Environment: real
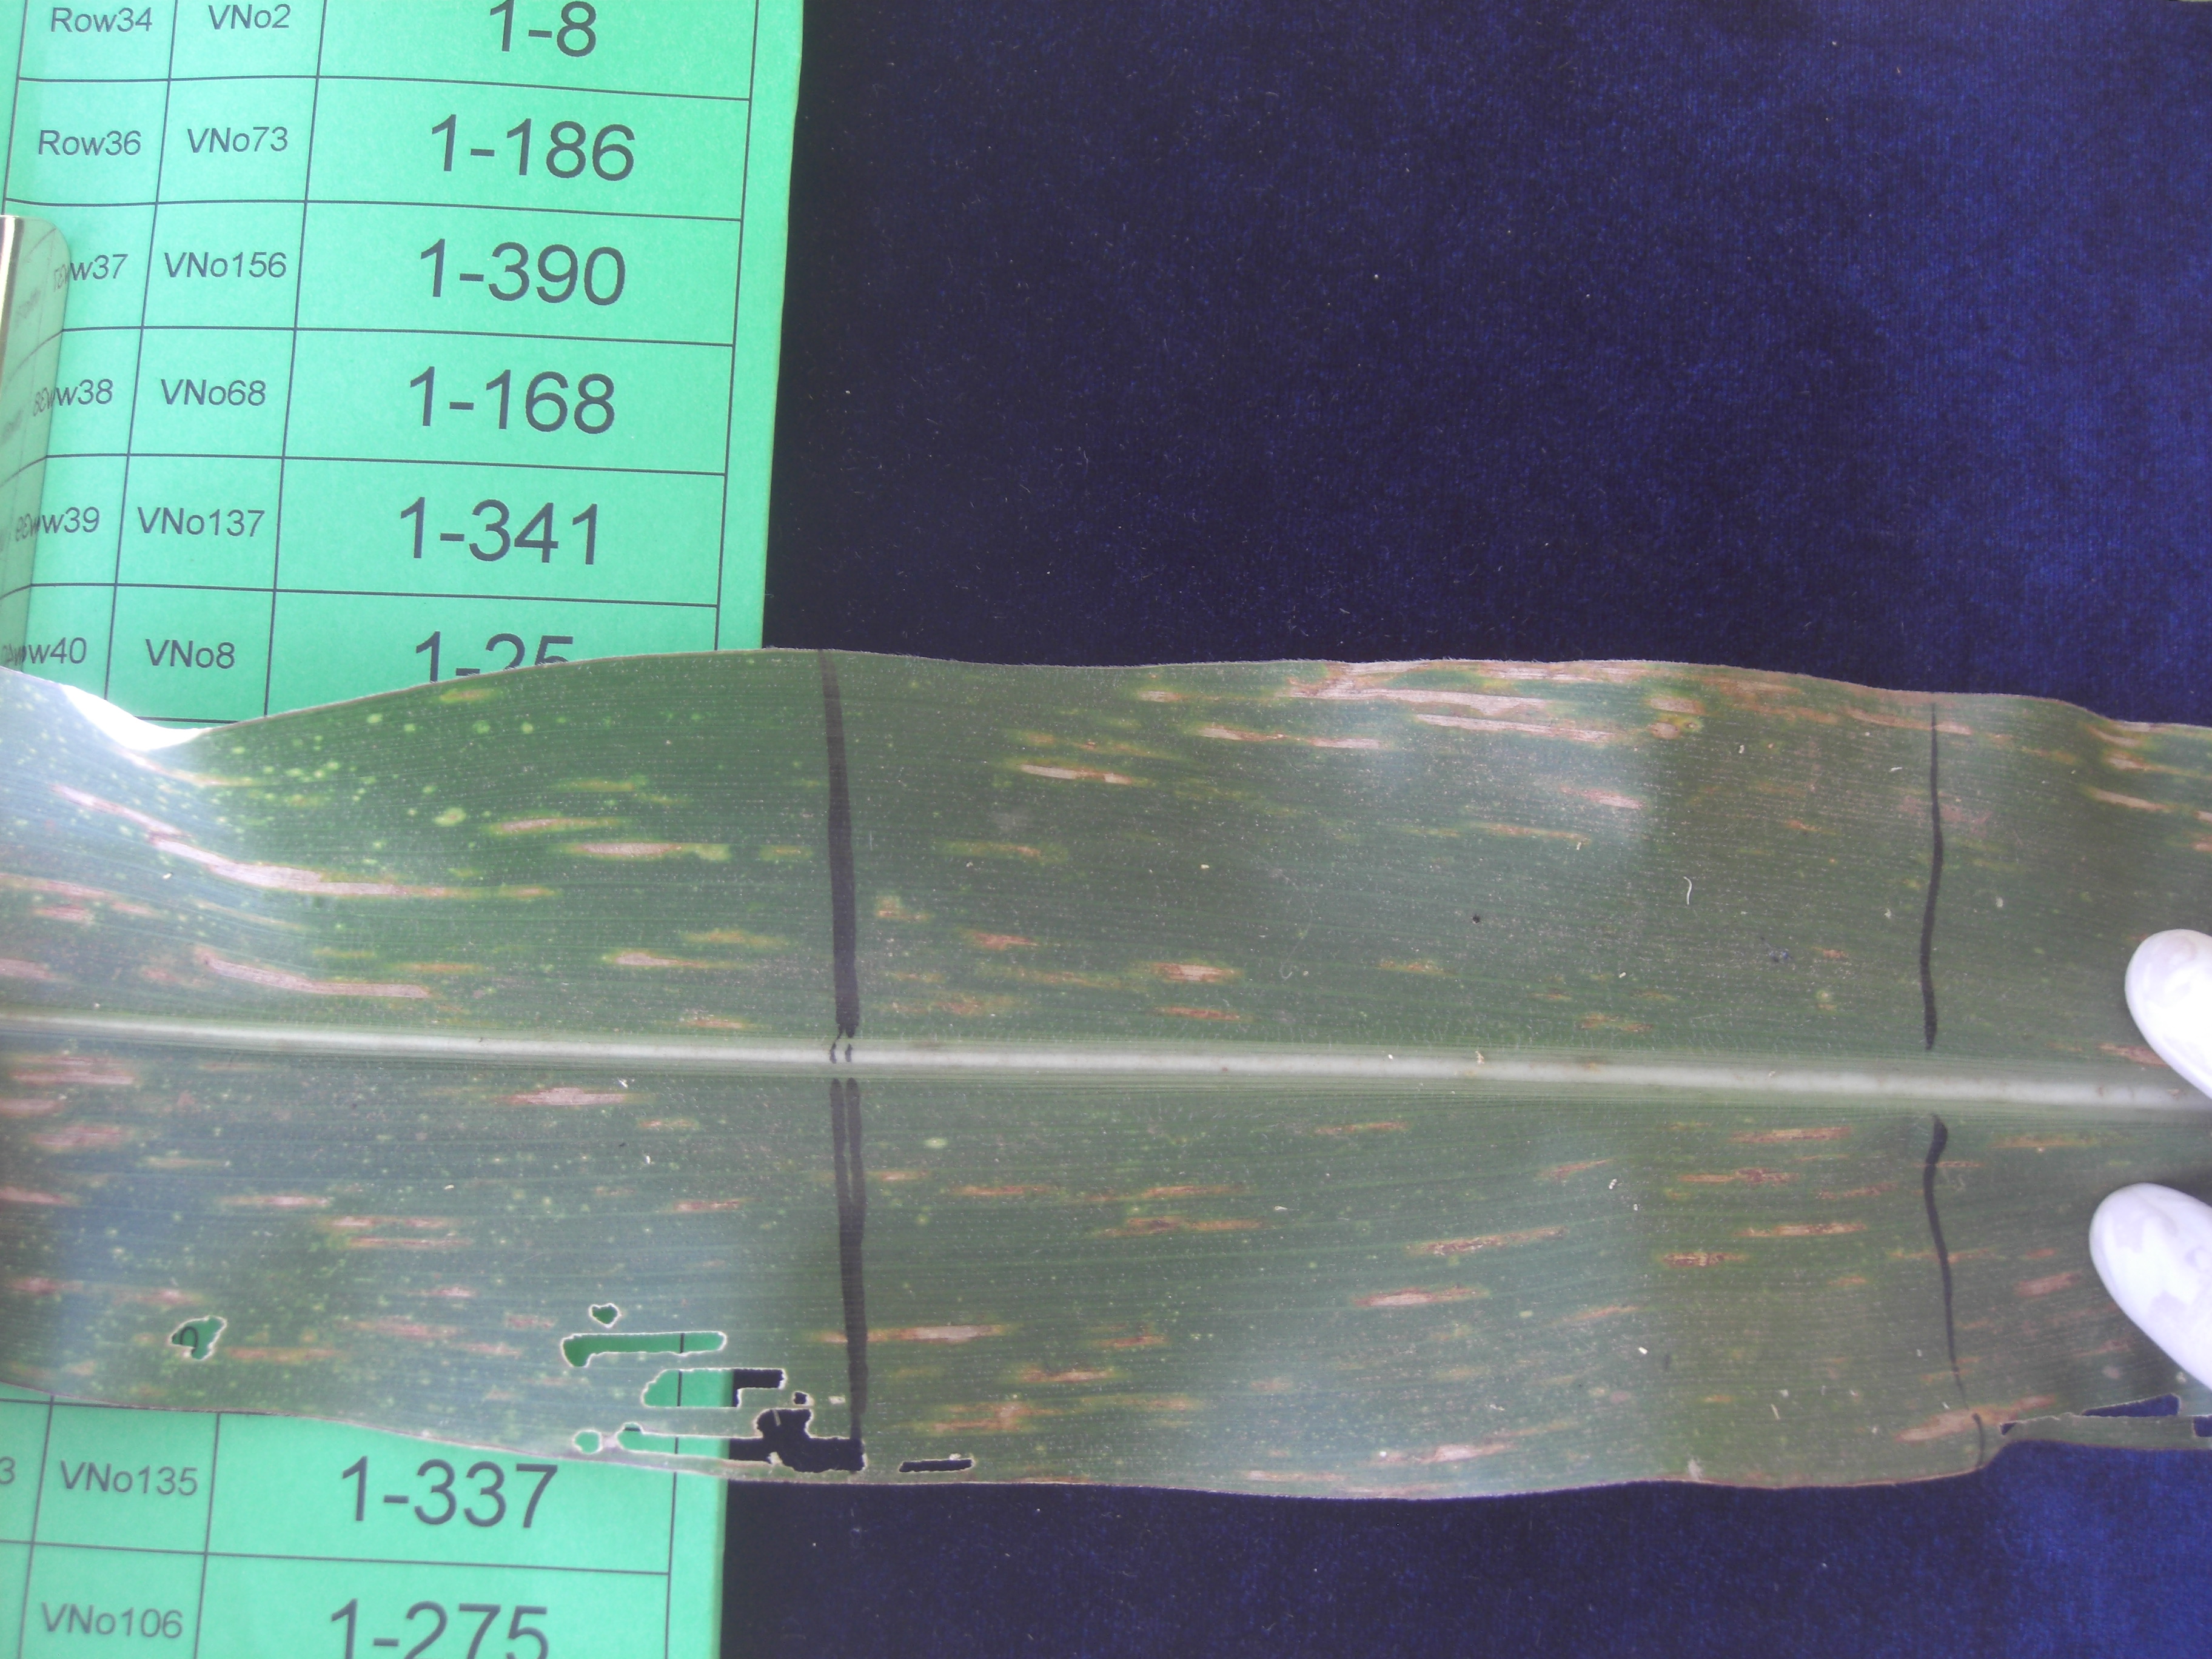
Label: gray_leaf_spot